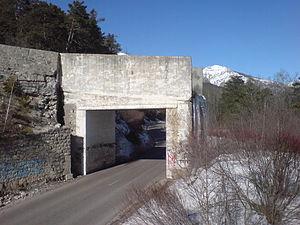
Pont-bâche de la cascade du Verdon, à Beauvezer
Beauvezer est une commune française, située dans le département des Alpes-de-Haute-Provence en région Provence-Alpes-Côte d'Azur.
Thorame-Haute est une commune française située dans le département des Alpes-de-Haute-Provence, en région Provence-Alpes-Côte d'Azur.